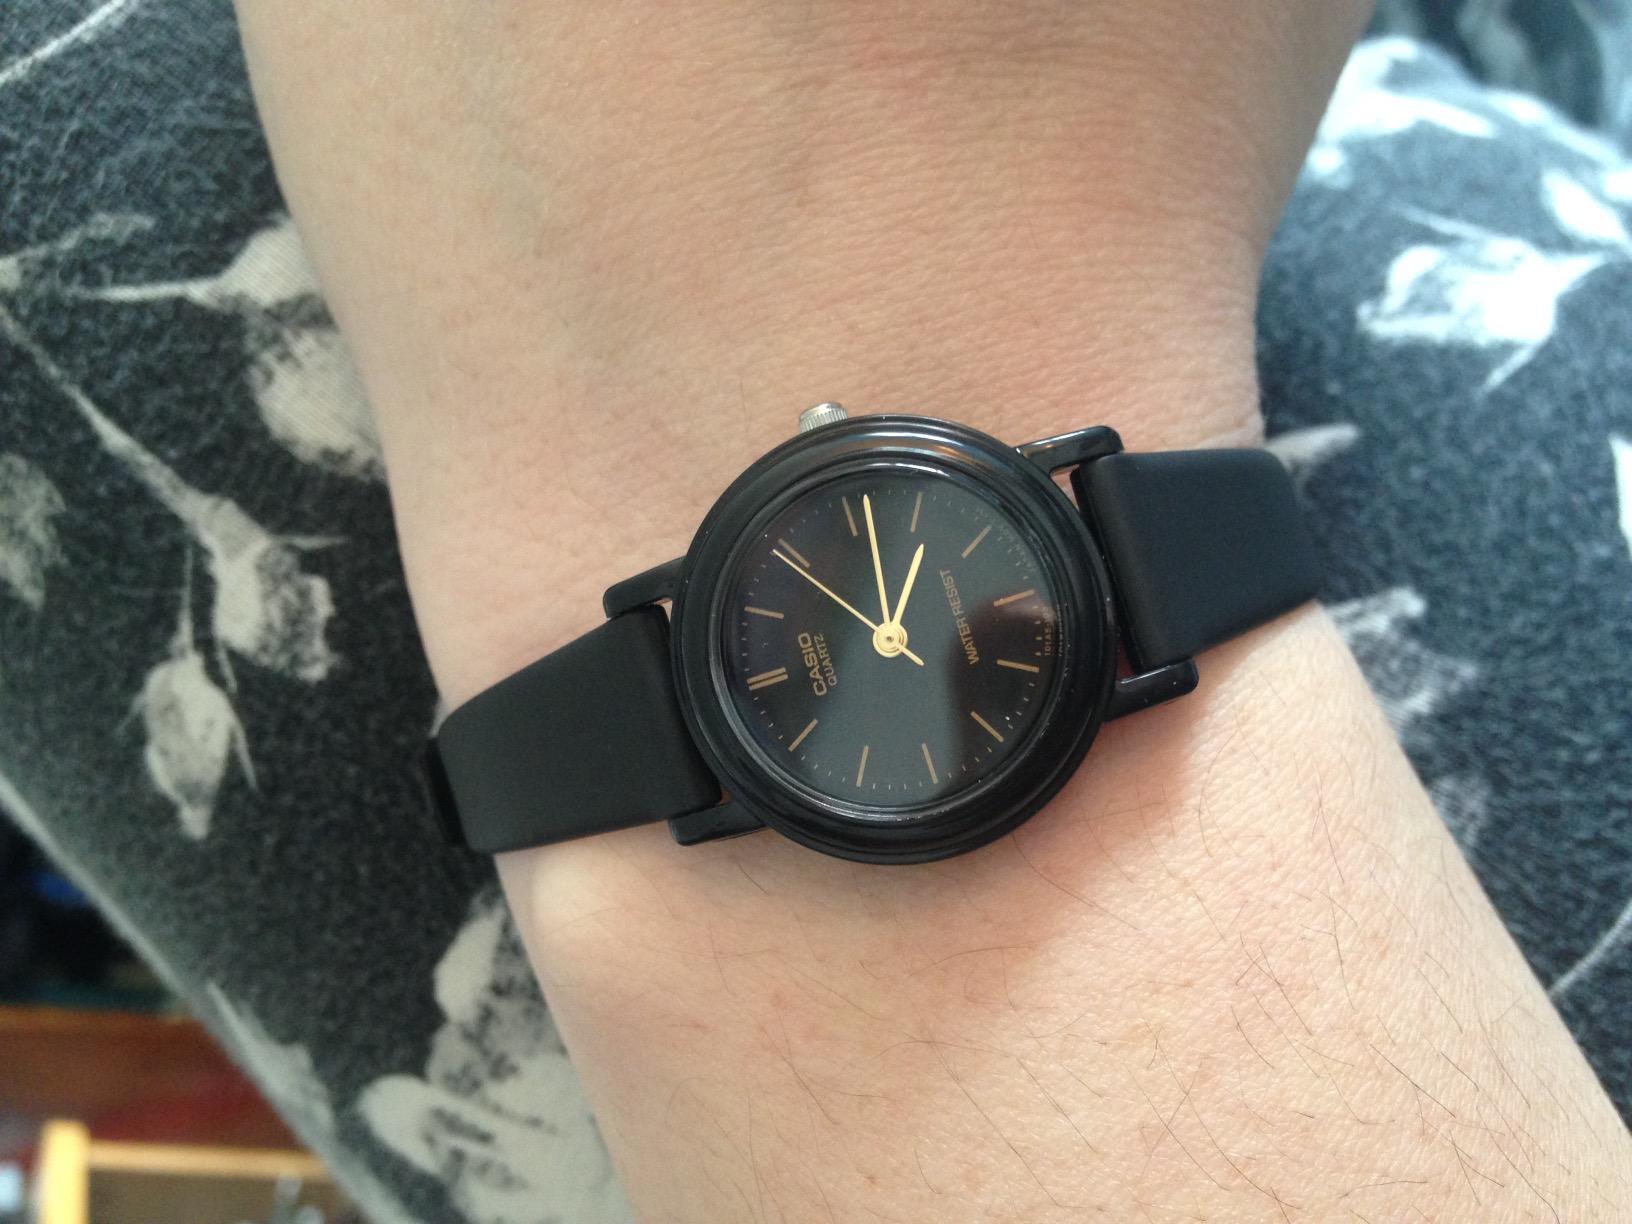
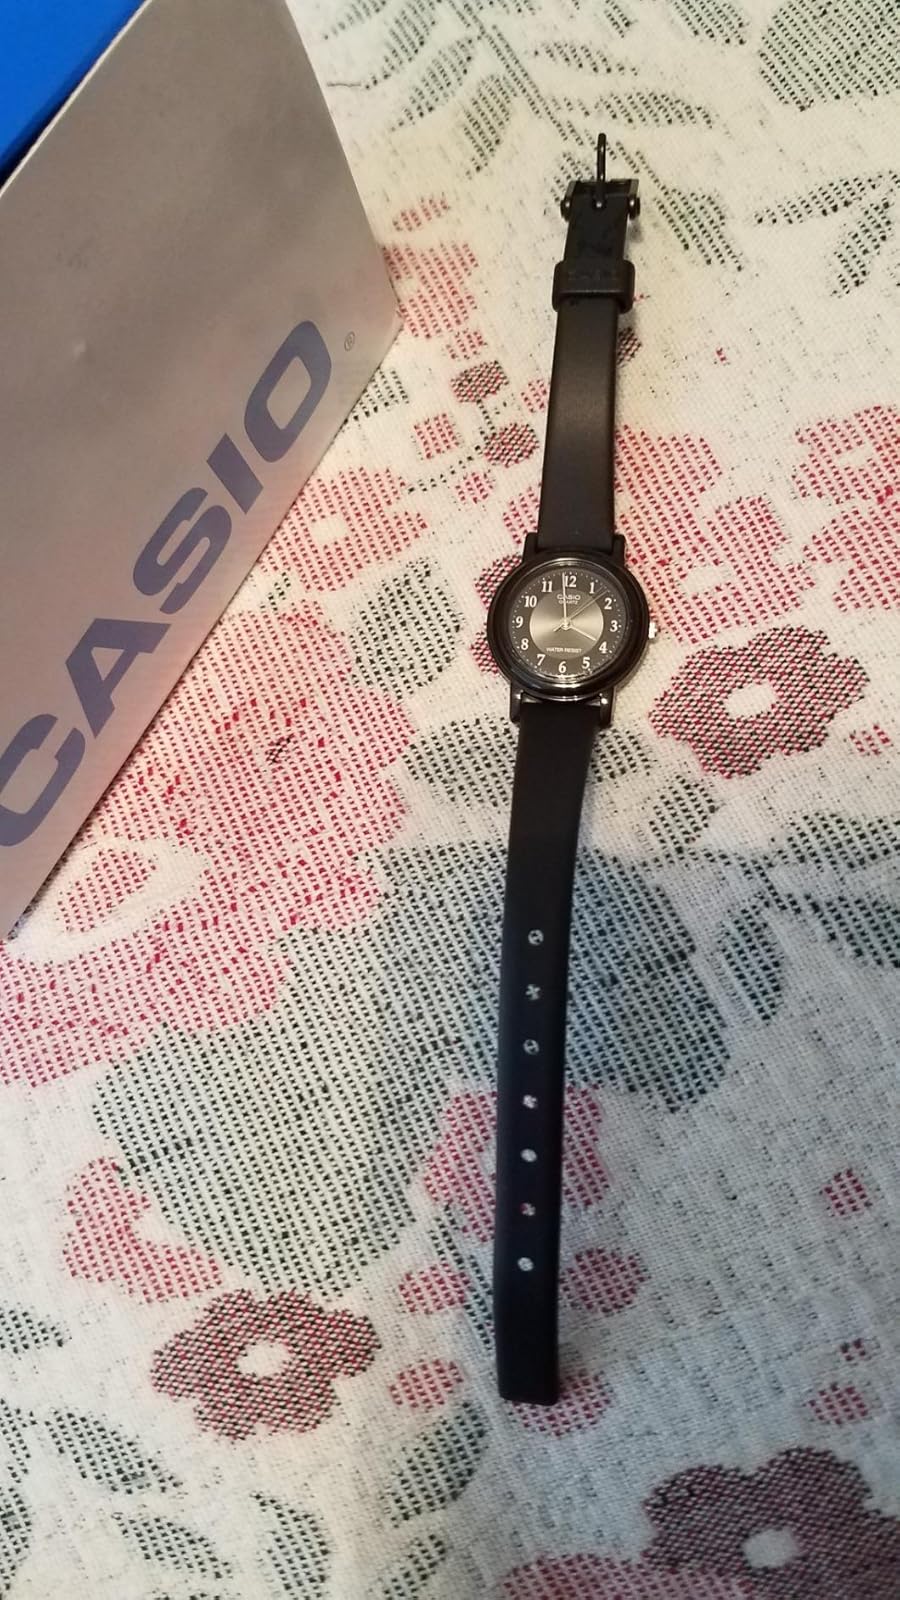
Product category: accessories_watch
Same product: no